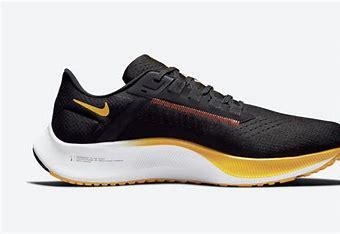
Brand: Nike
Model: College Air Zoom Pegasus 38